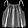
Label: Shirt